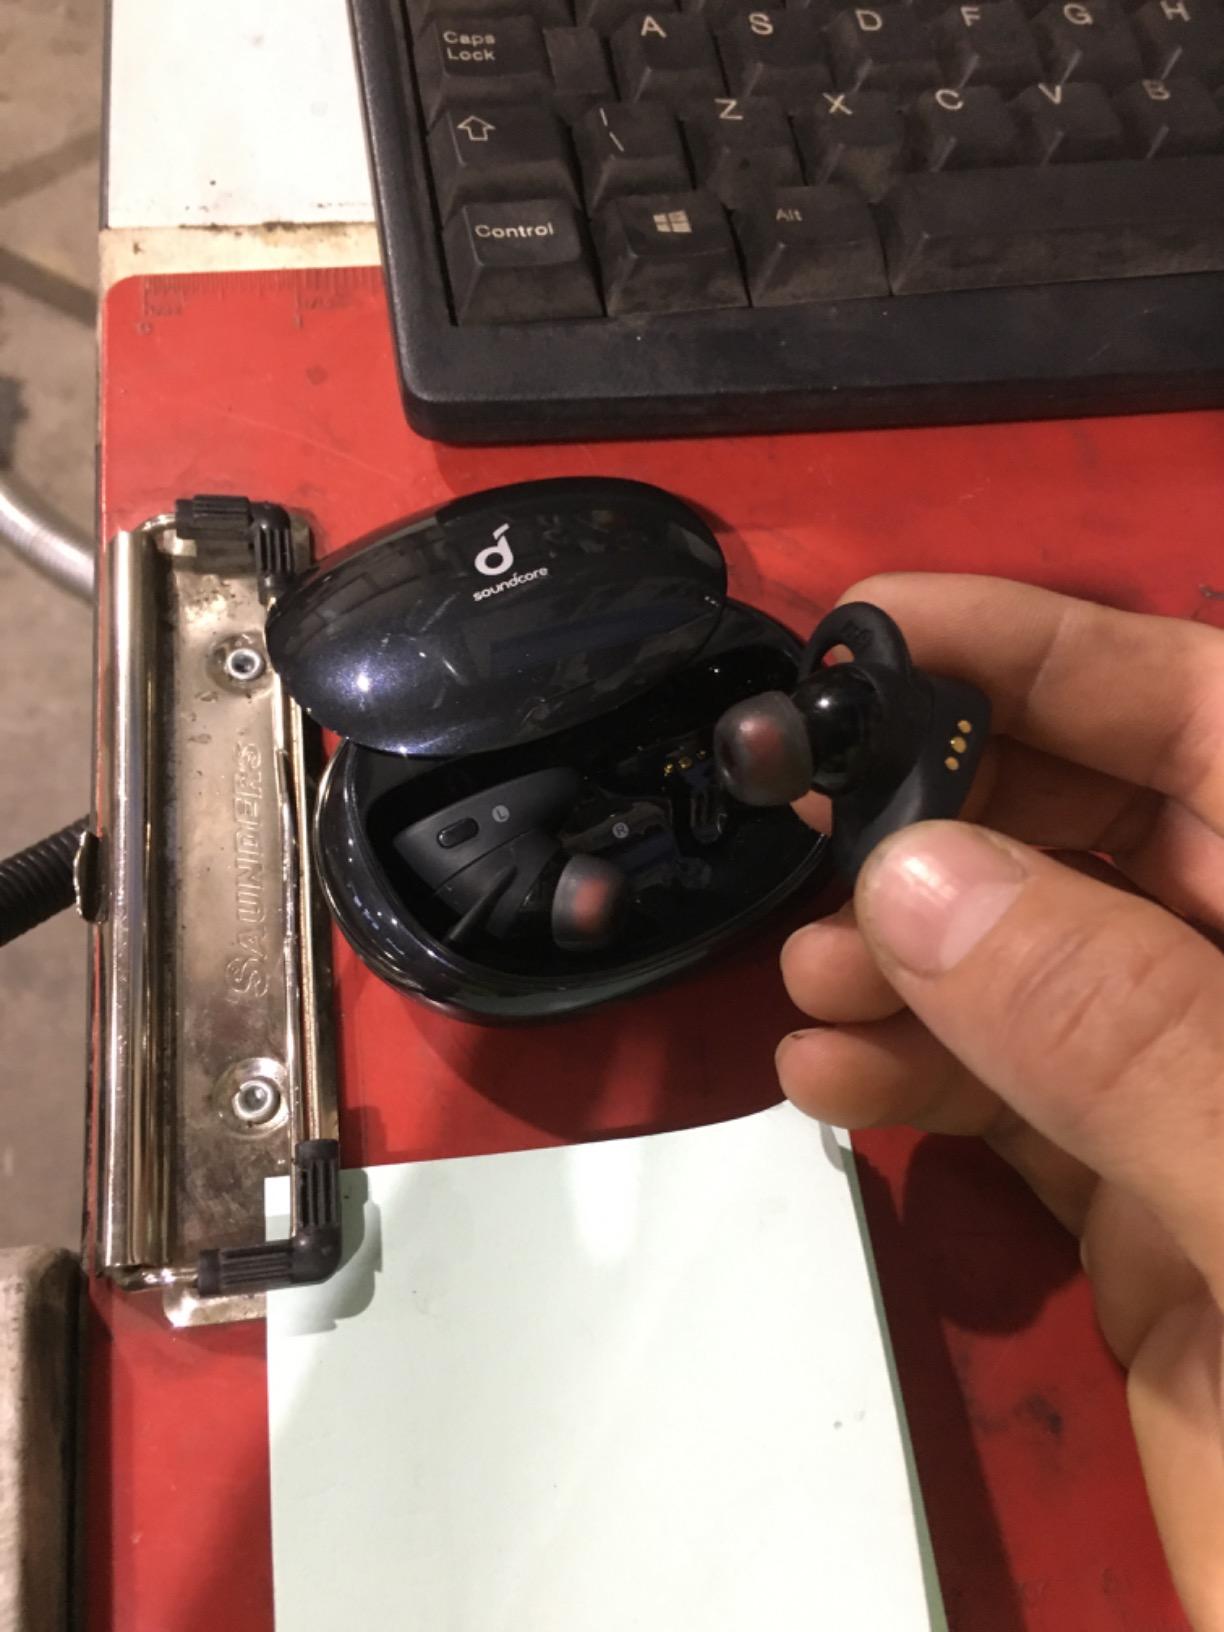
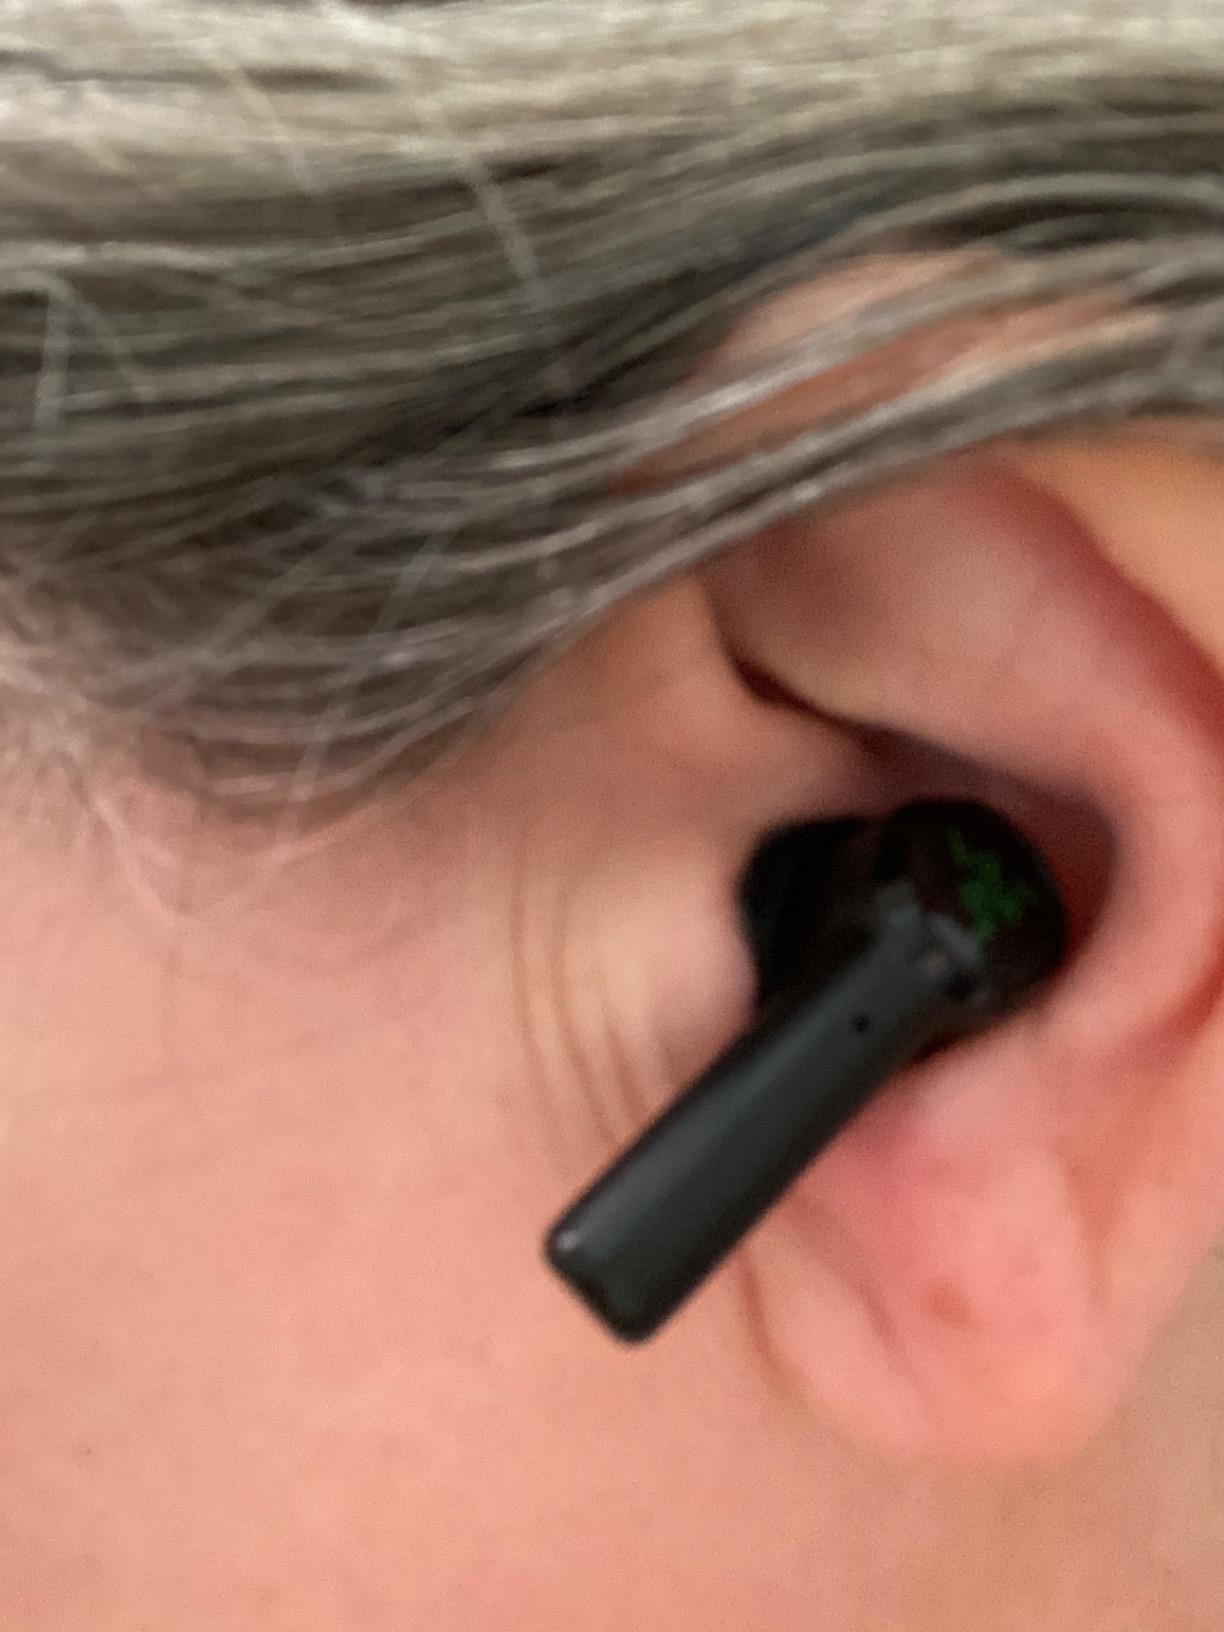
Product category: earbuds
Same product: no